Rudy Clay (politician)

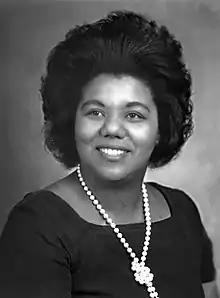
Clay lost renomination in the Democratic primary in the 1976 election to Representative Katie Hall.

Clay ran for the Democratic nomination for a seat in the Indiana Senate from the 3rd district in 1972. He won in the primary against seven other candidates and defeated Republican nominee Fredrick Wood. He was the first black person to represent Lake County, Indiana in the state senate.